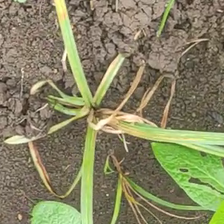
Weed species: Lavhala_(Cyperus_Rotundus)